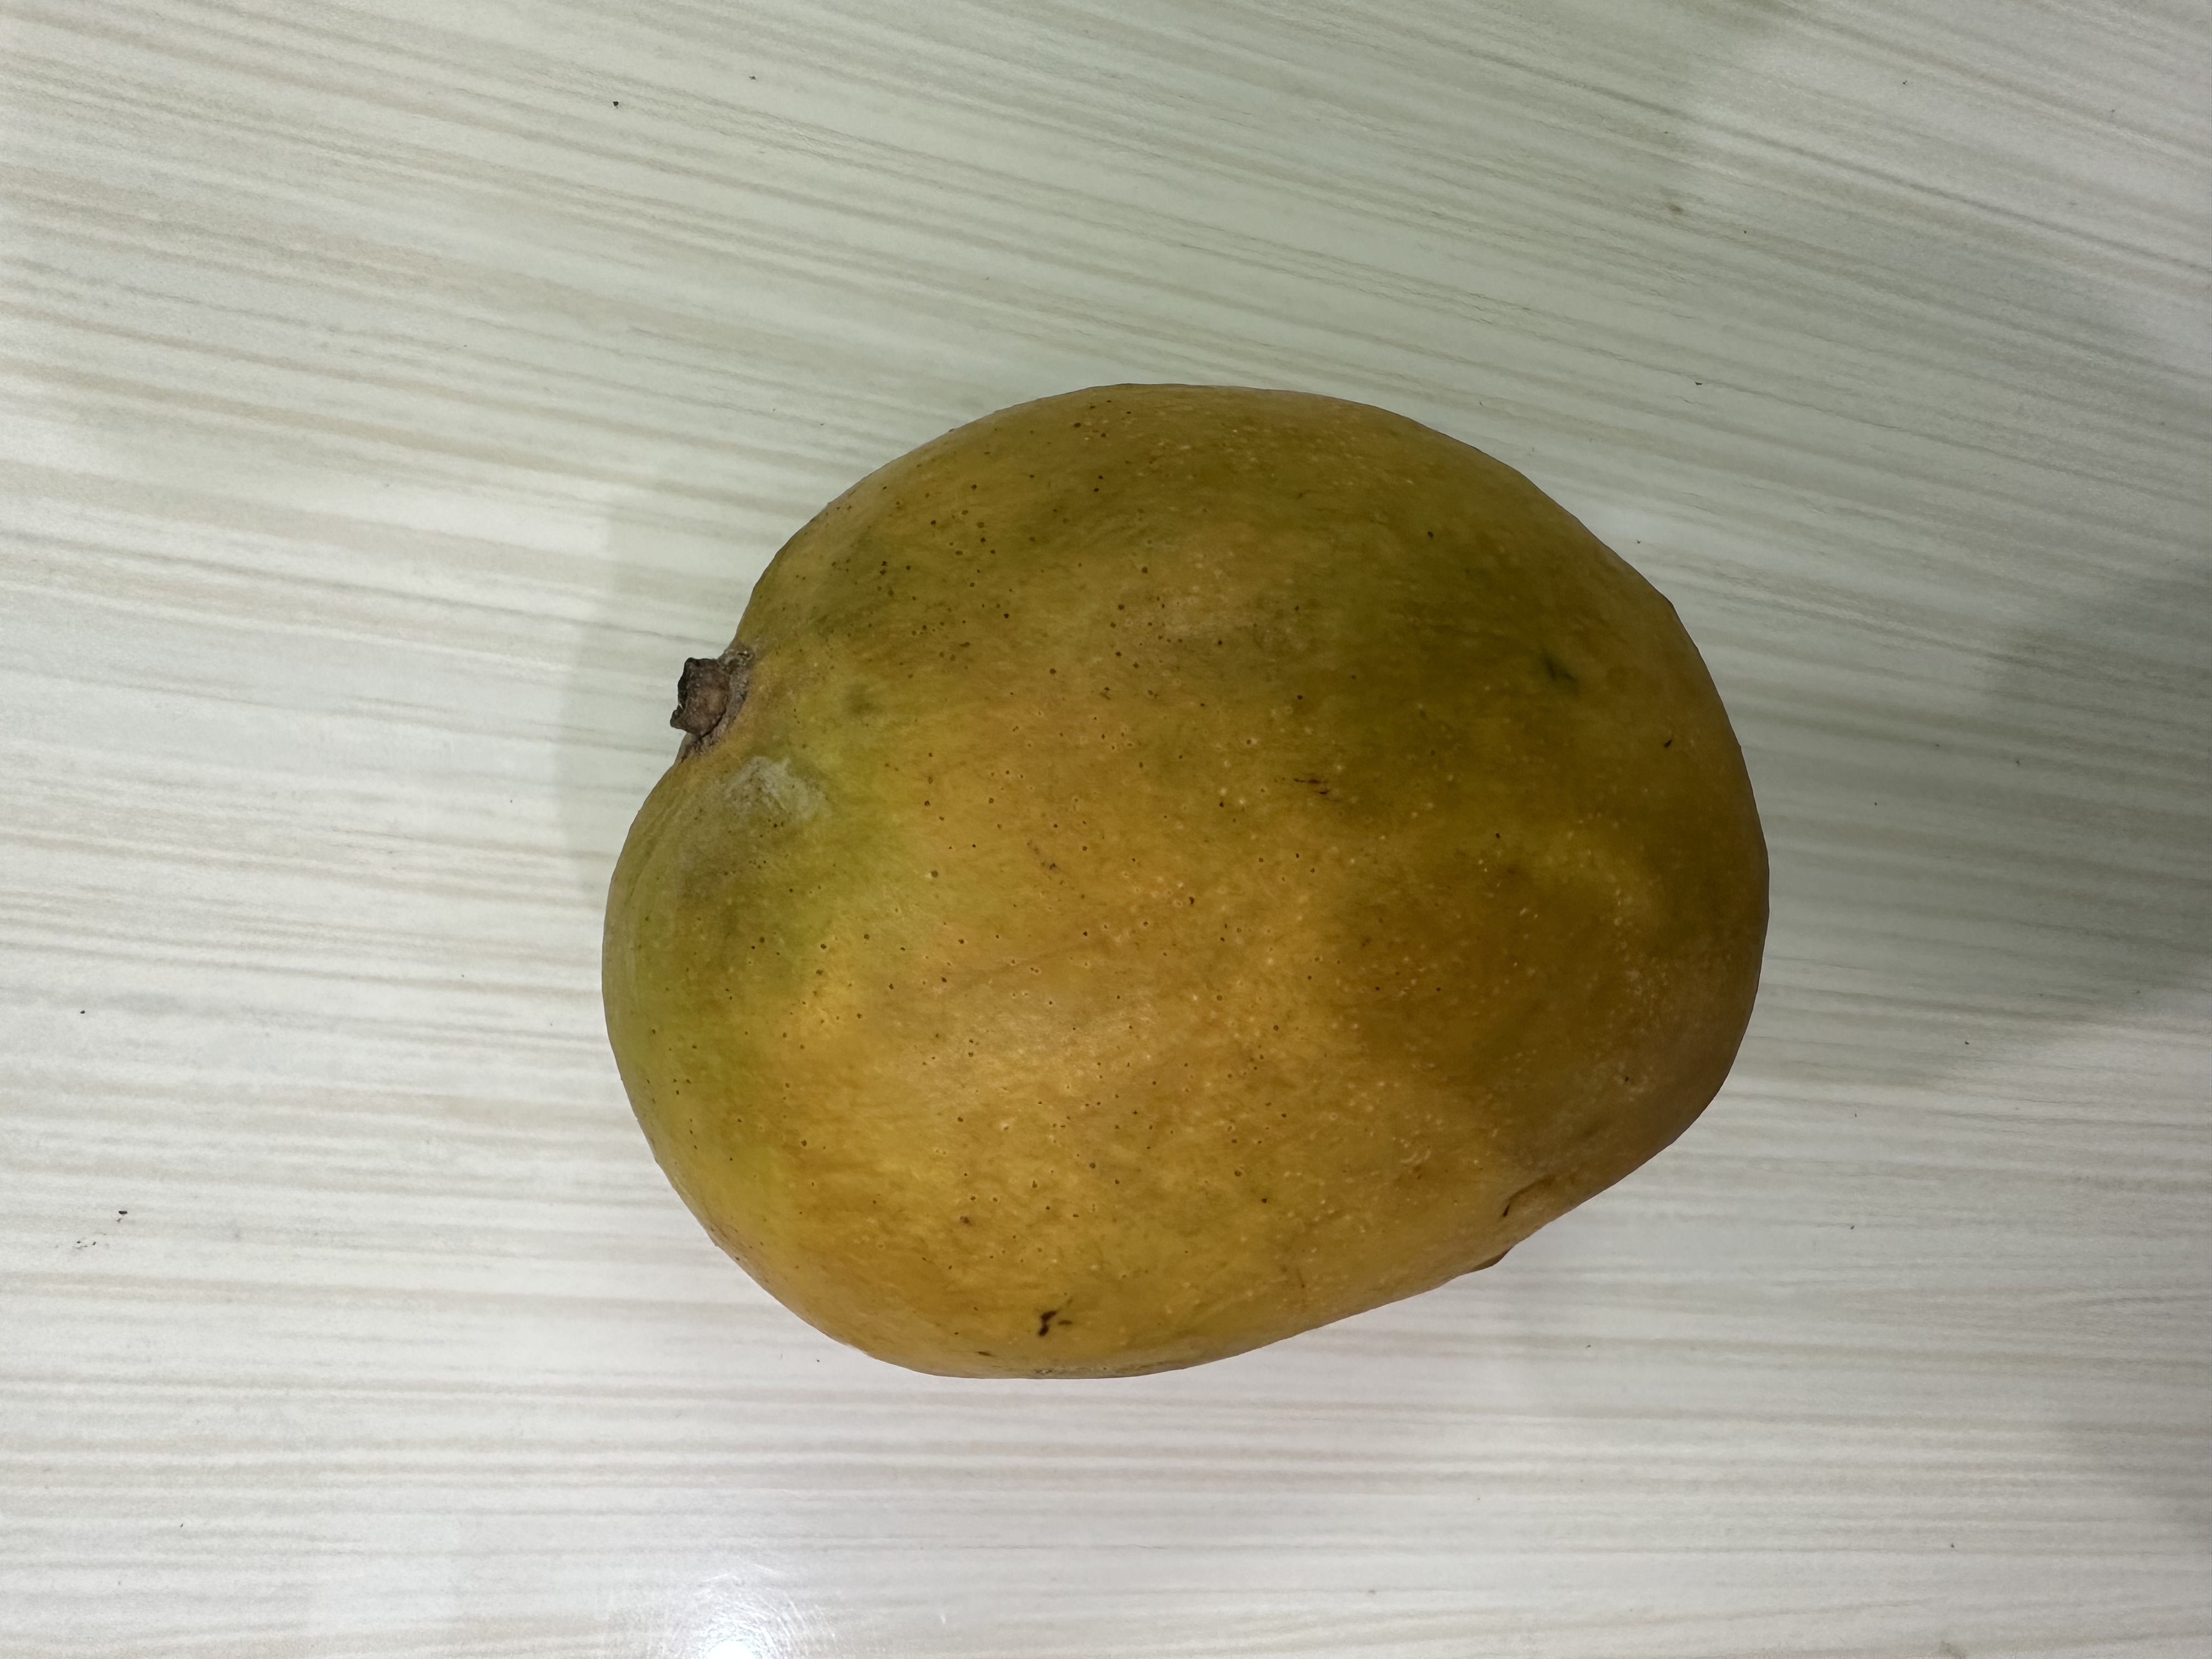
Mango variety: Bari-4